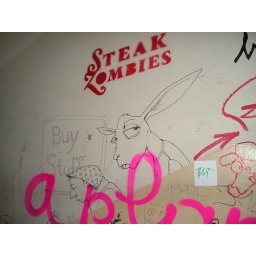
in an office building housing various anti-corporate type organizations